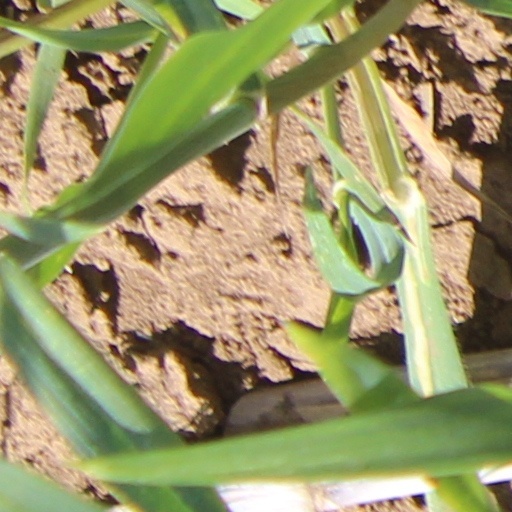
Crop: wheat